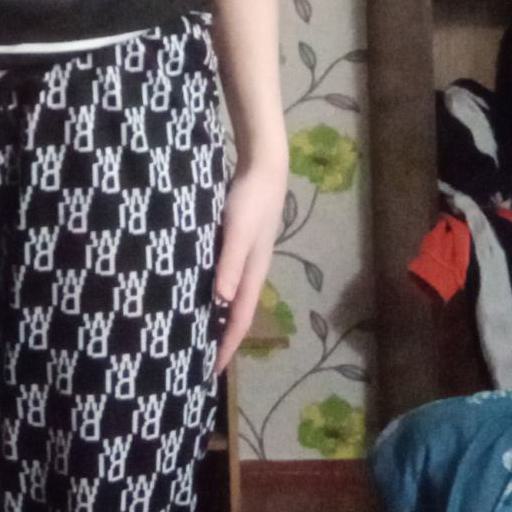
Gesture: no_gesture